History of penicillin

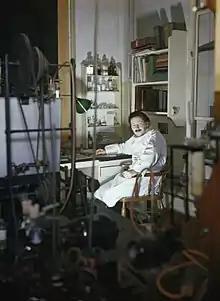
Ernst Chain in his laboratory

In 1939, at the Sir William Dunn School of Pathology at the University of Oxford, Ernst Boris Chain found Fleming's largely forgotten 1929 paper, and suggested to the professor in charge of the school, the Australian scientist Howard Florey, that the study of antibacterial substances produced by micro-organisms might be a fruitful avenue of research. Howard Florey led an interdisciplinary research team that included Edward Abraham, Mary Ethel Florey, Arthur Duncan Gardner, Norman Heatley, Margaret Jennings, Jean Orr-Ewing and Gordon Sanders. Each member of the team tackled a particular aspect of the problem in their own manner, with simultaneous research along different lines building up a complete picture. This sort of collaboration was practically unknown in the United Kingdom at the time. Three sources were initially chosen for investigation: "Bacillus subtilis", "Trueperella pyogenes" and penicillin. "[The possibility] that penicillin could have practical use in clinical medicine", Chain later recalled, "did not enter our minds when we started our work on penicillin."